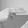
ASL letter: H